Ceremonial of Benedict XVI

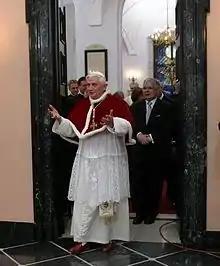

In September 2006, Benedict began wearing the red cappello romano, also called a saturno, a wide-brimmed hat for outdoor use. Rarely used by John Paul II, it was more widely worn by his predecessors.